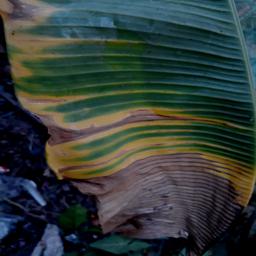
Label: POTASSIUM DEFICIENCY